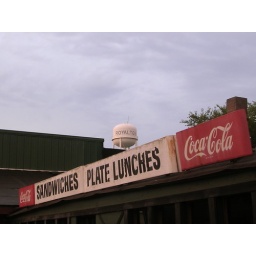
Royalton water tower in background.